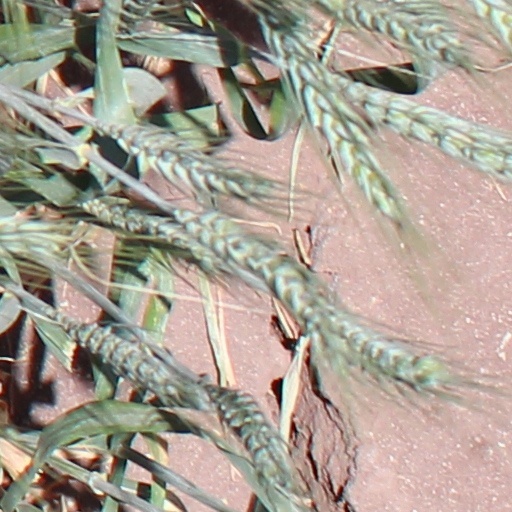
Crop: wheat